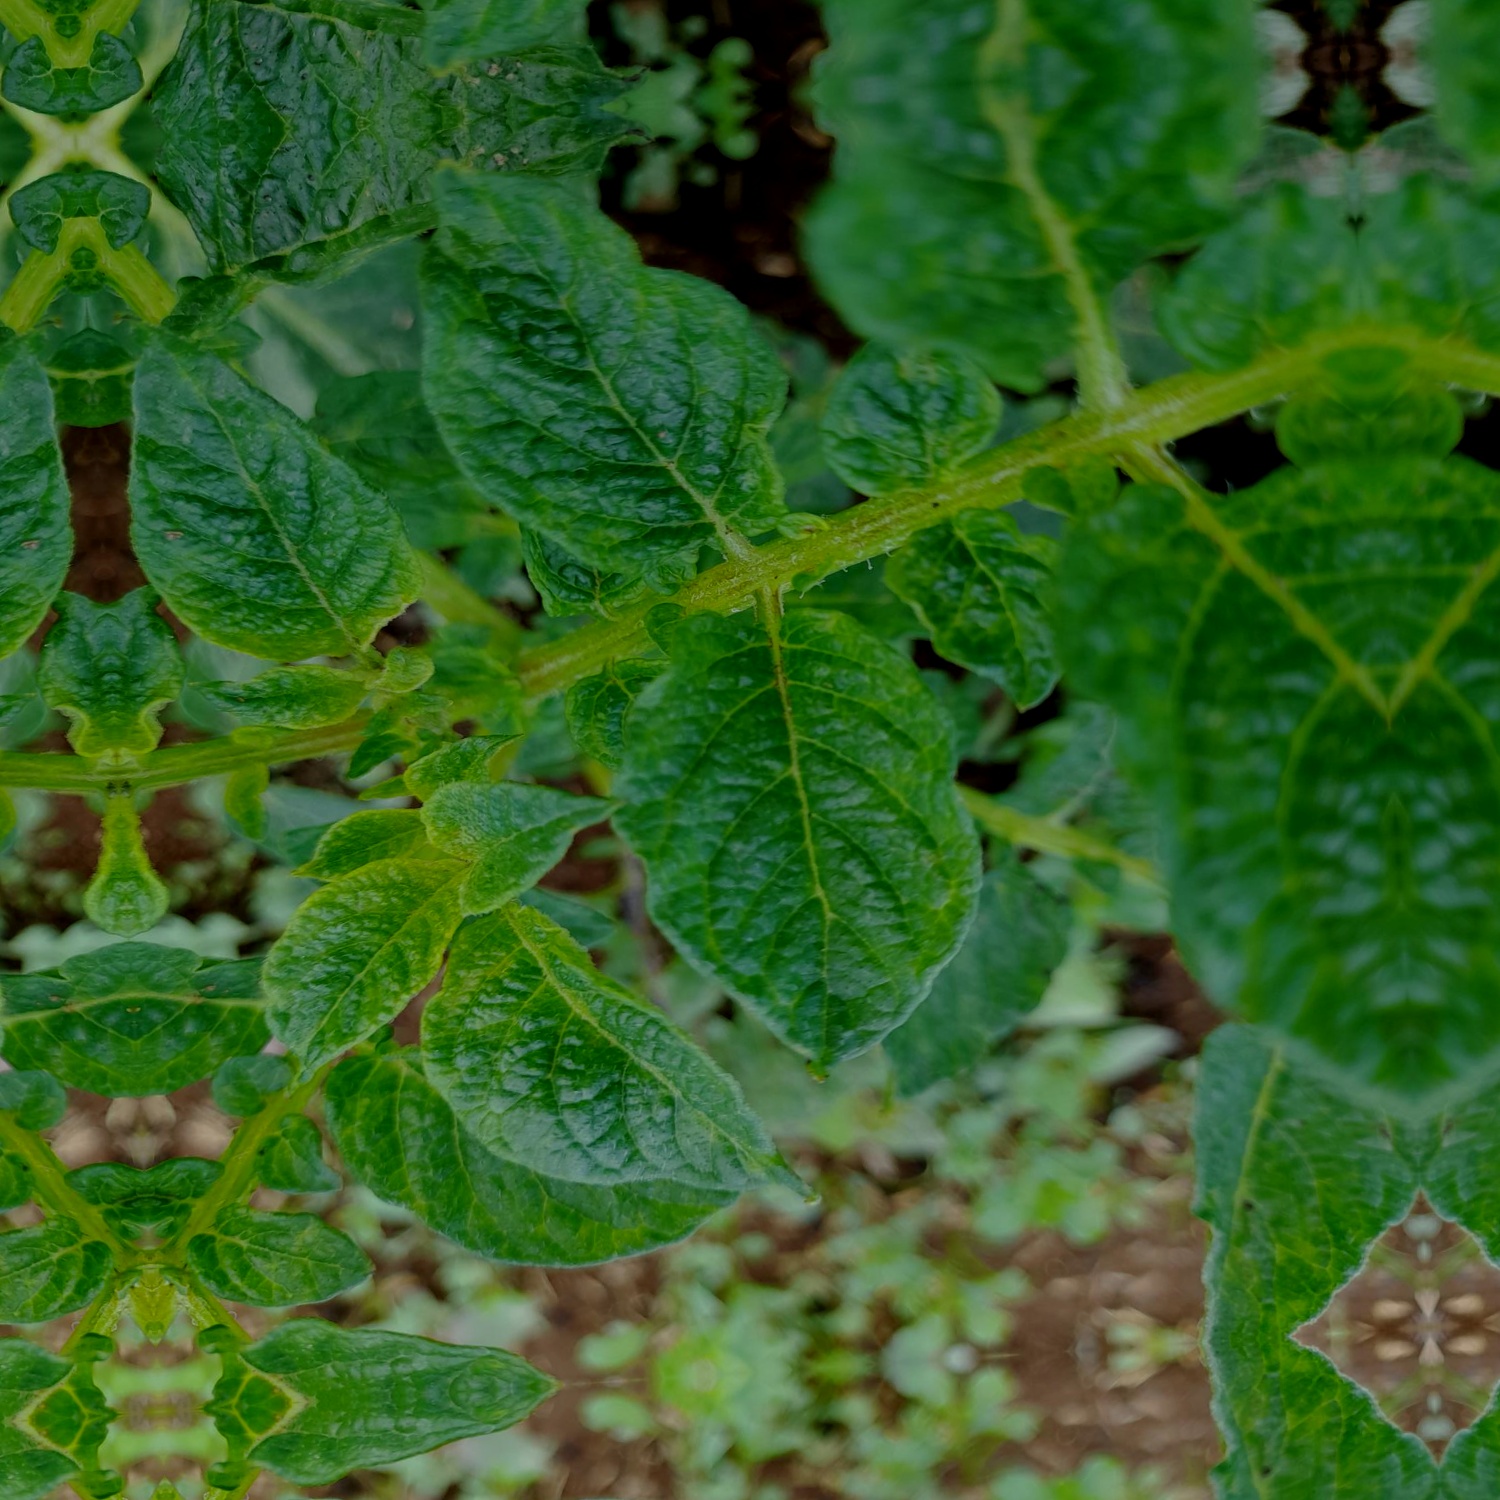
Etiqueta: Virus